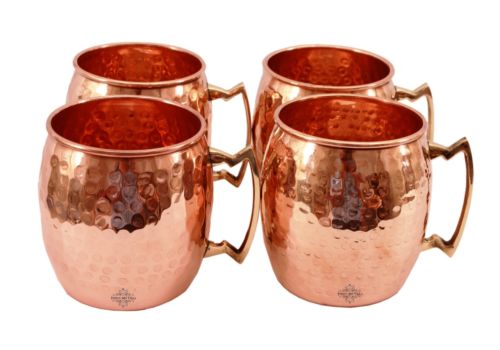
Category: mug